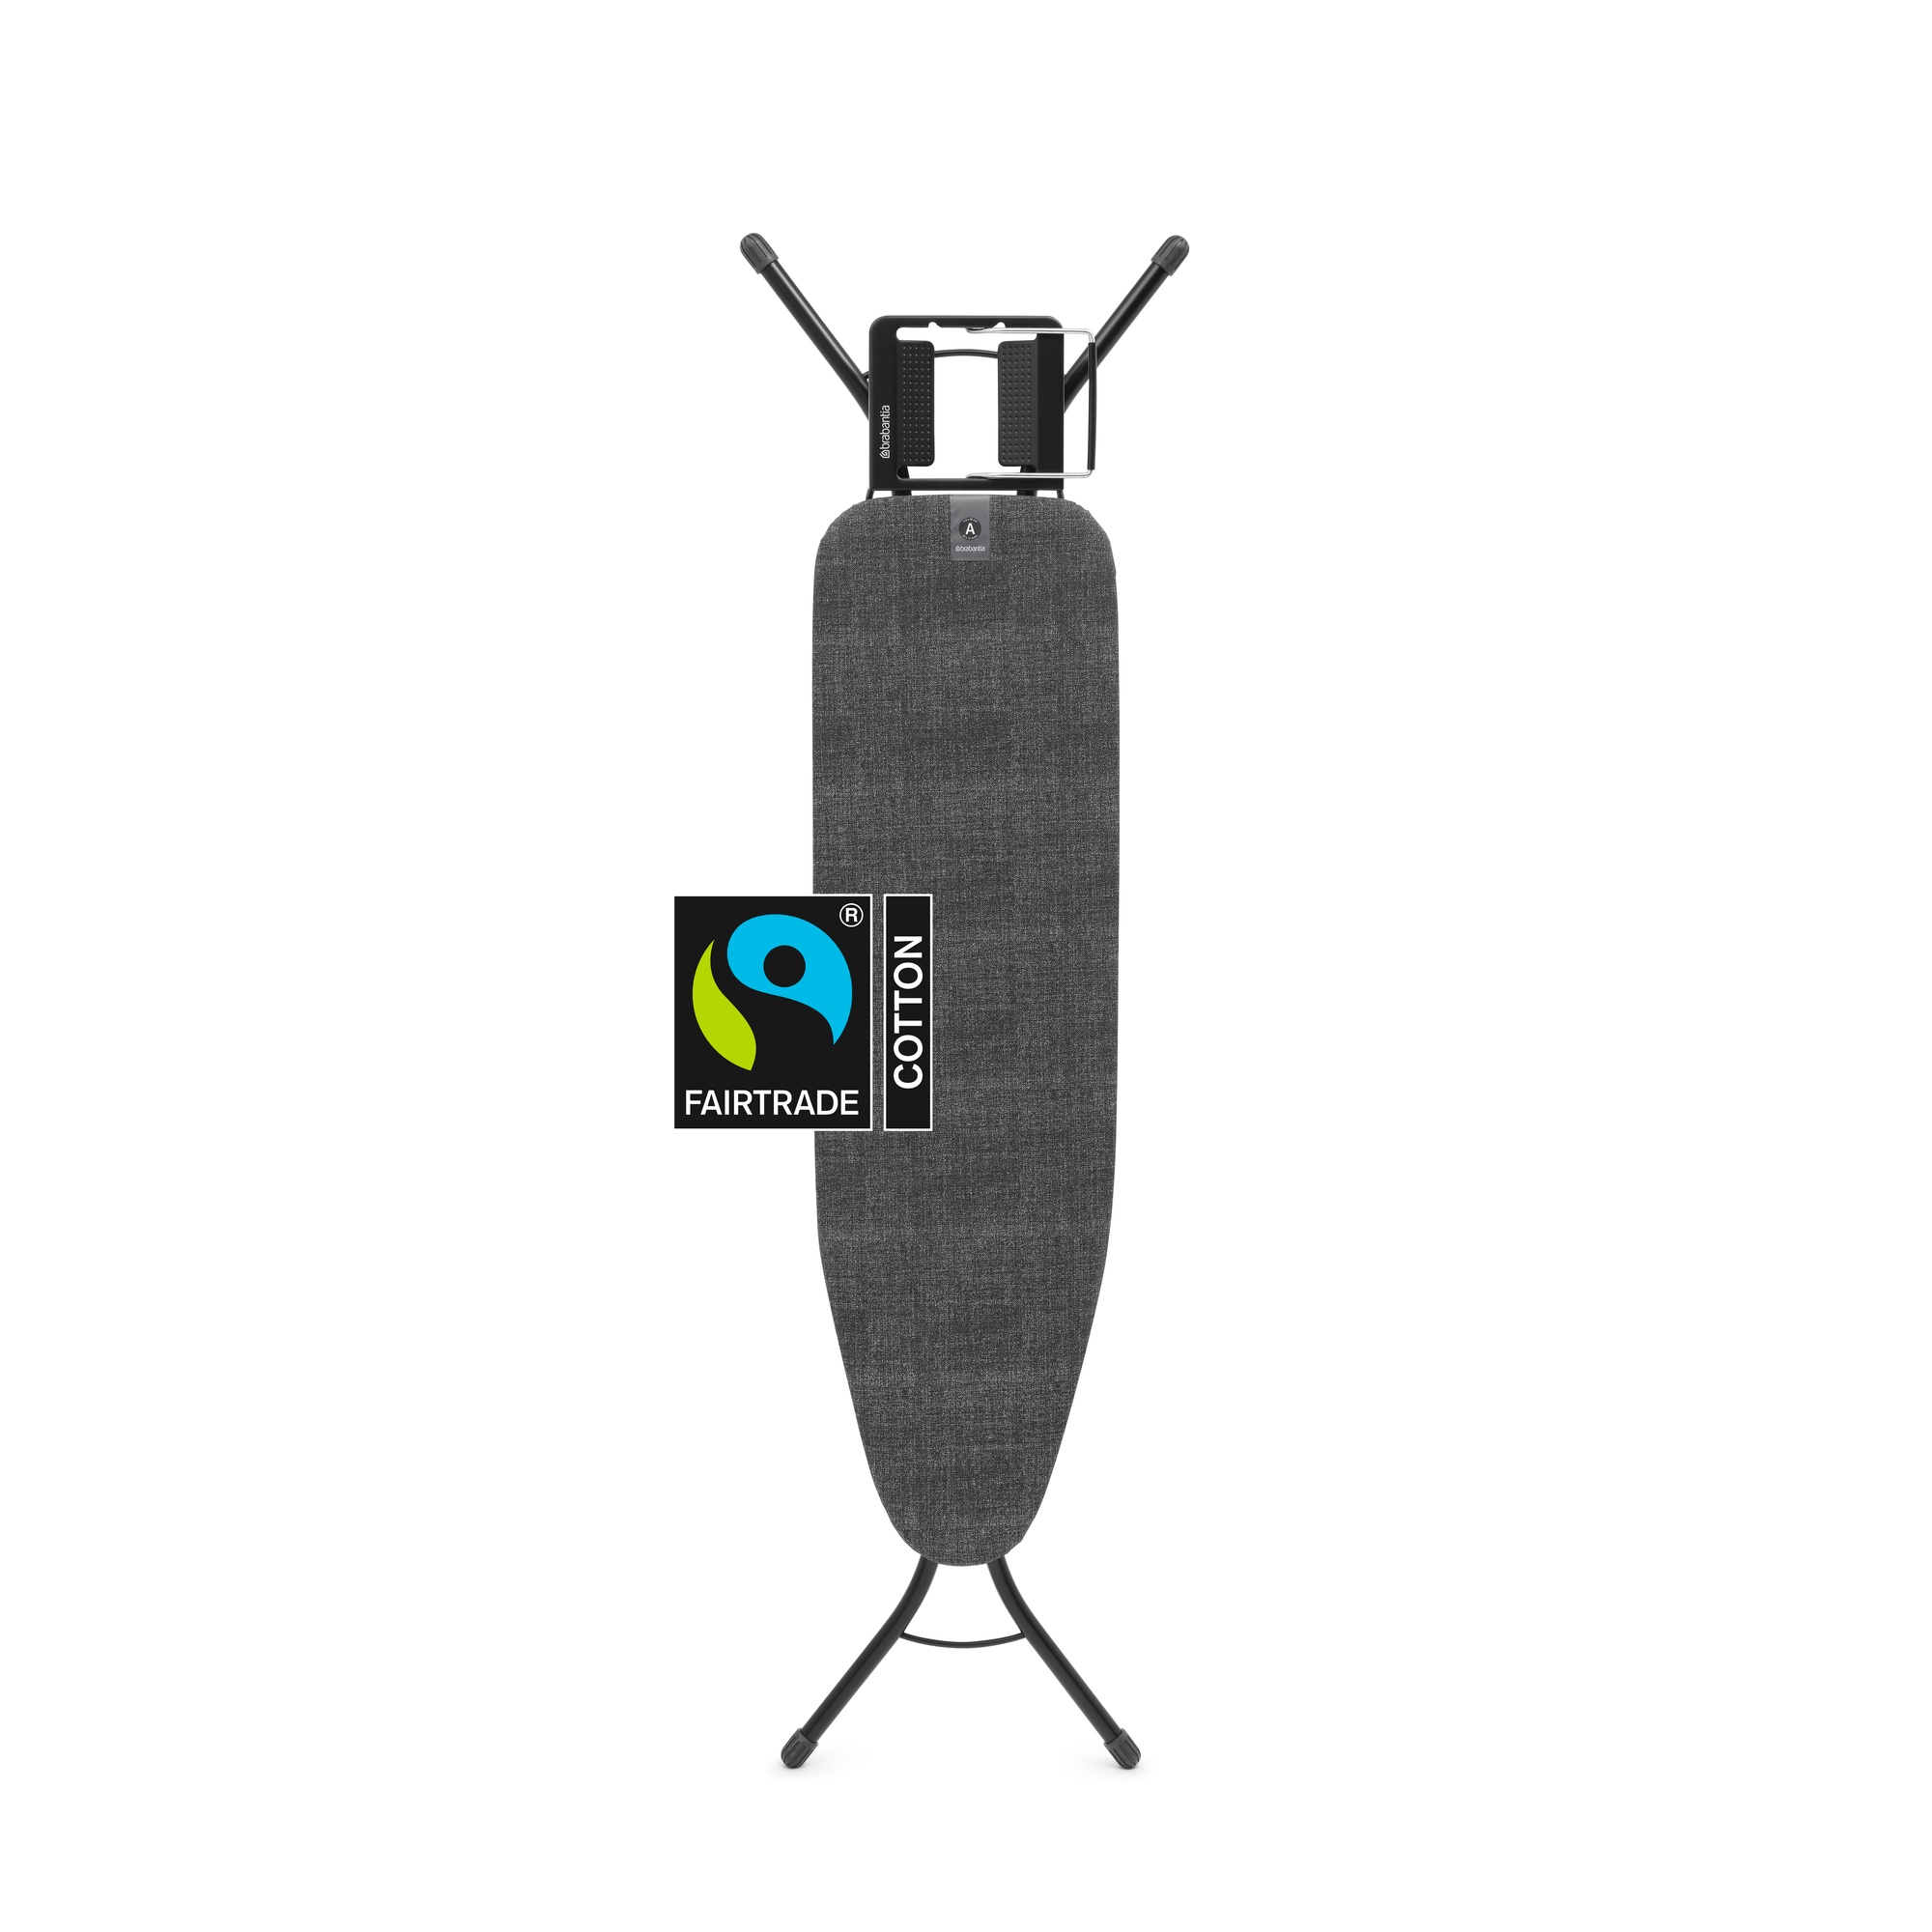
Ironing Board 110x30cm (A) Steam Iron Rest - Denim Black
Not too big on ironing? This compact Brabantia Ironing Board A will make even this chore more pleasant. The high-quality ironing board is adjustable in height with a simple trigger switch. Its steam iron rest can be set to left and right handed use. A great little board!
Brand: Brabantia
Category: Home & Garden > Household Supplies > Laundry Supplies > Ironing Boards